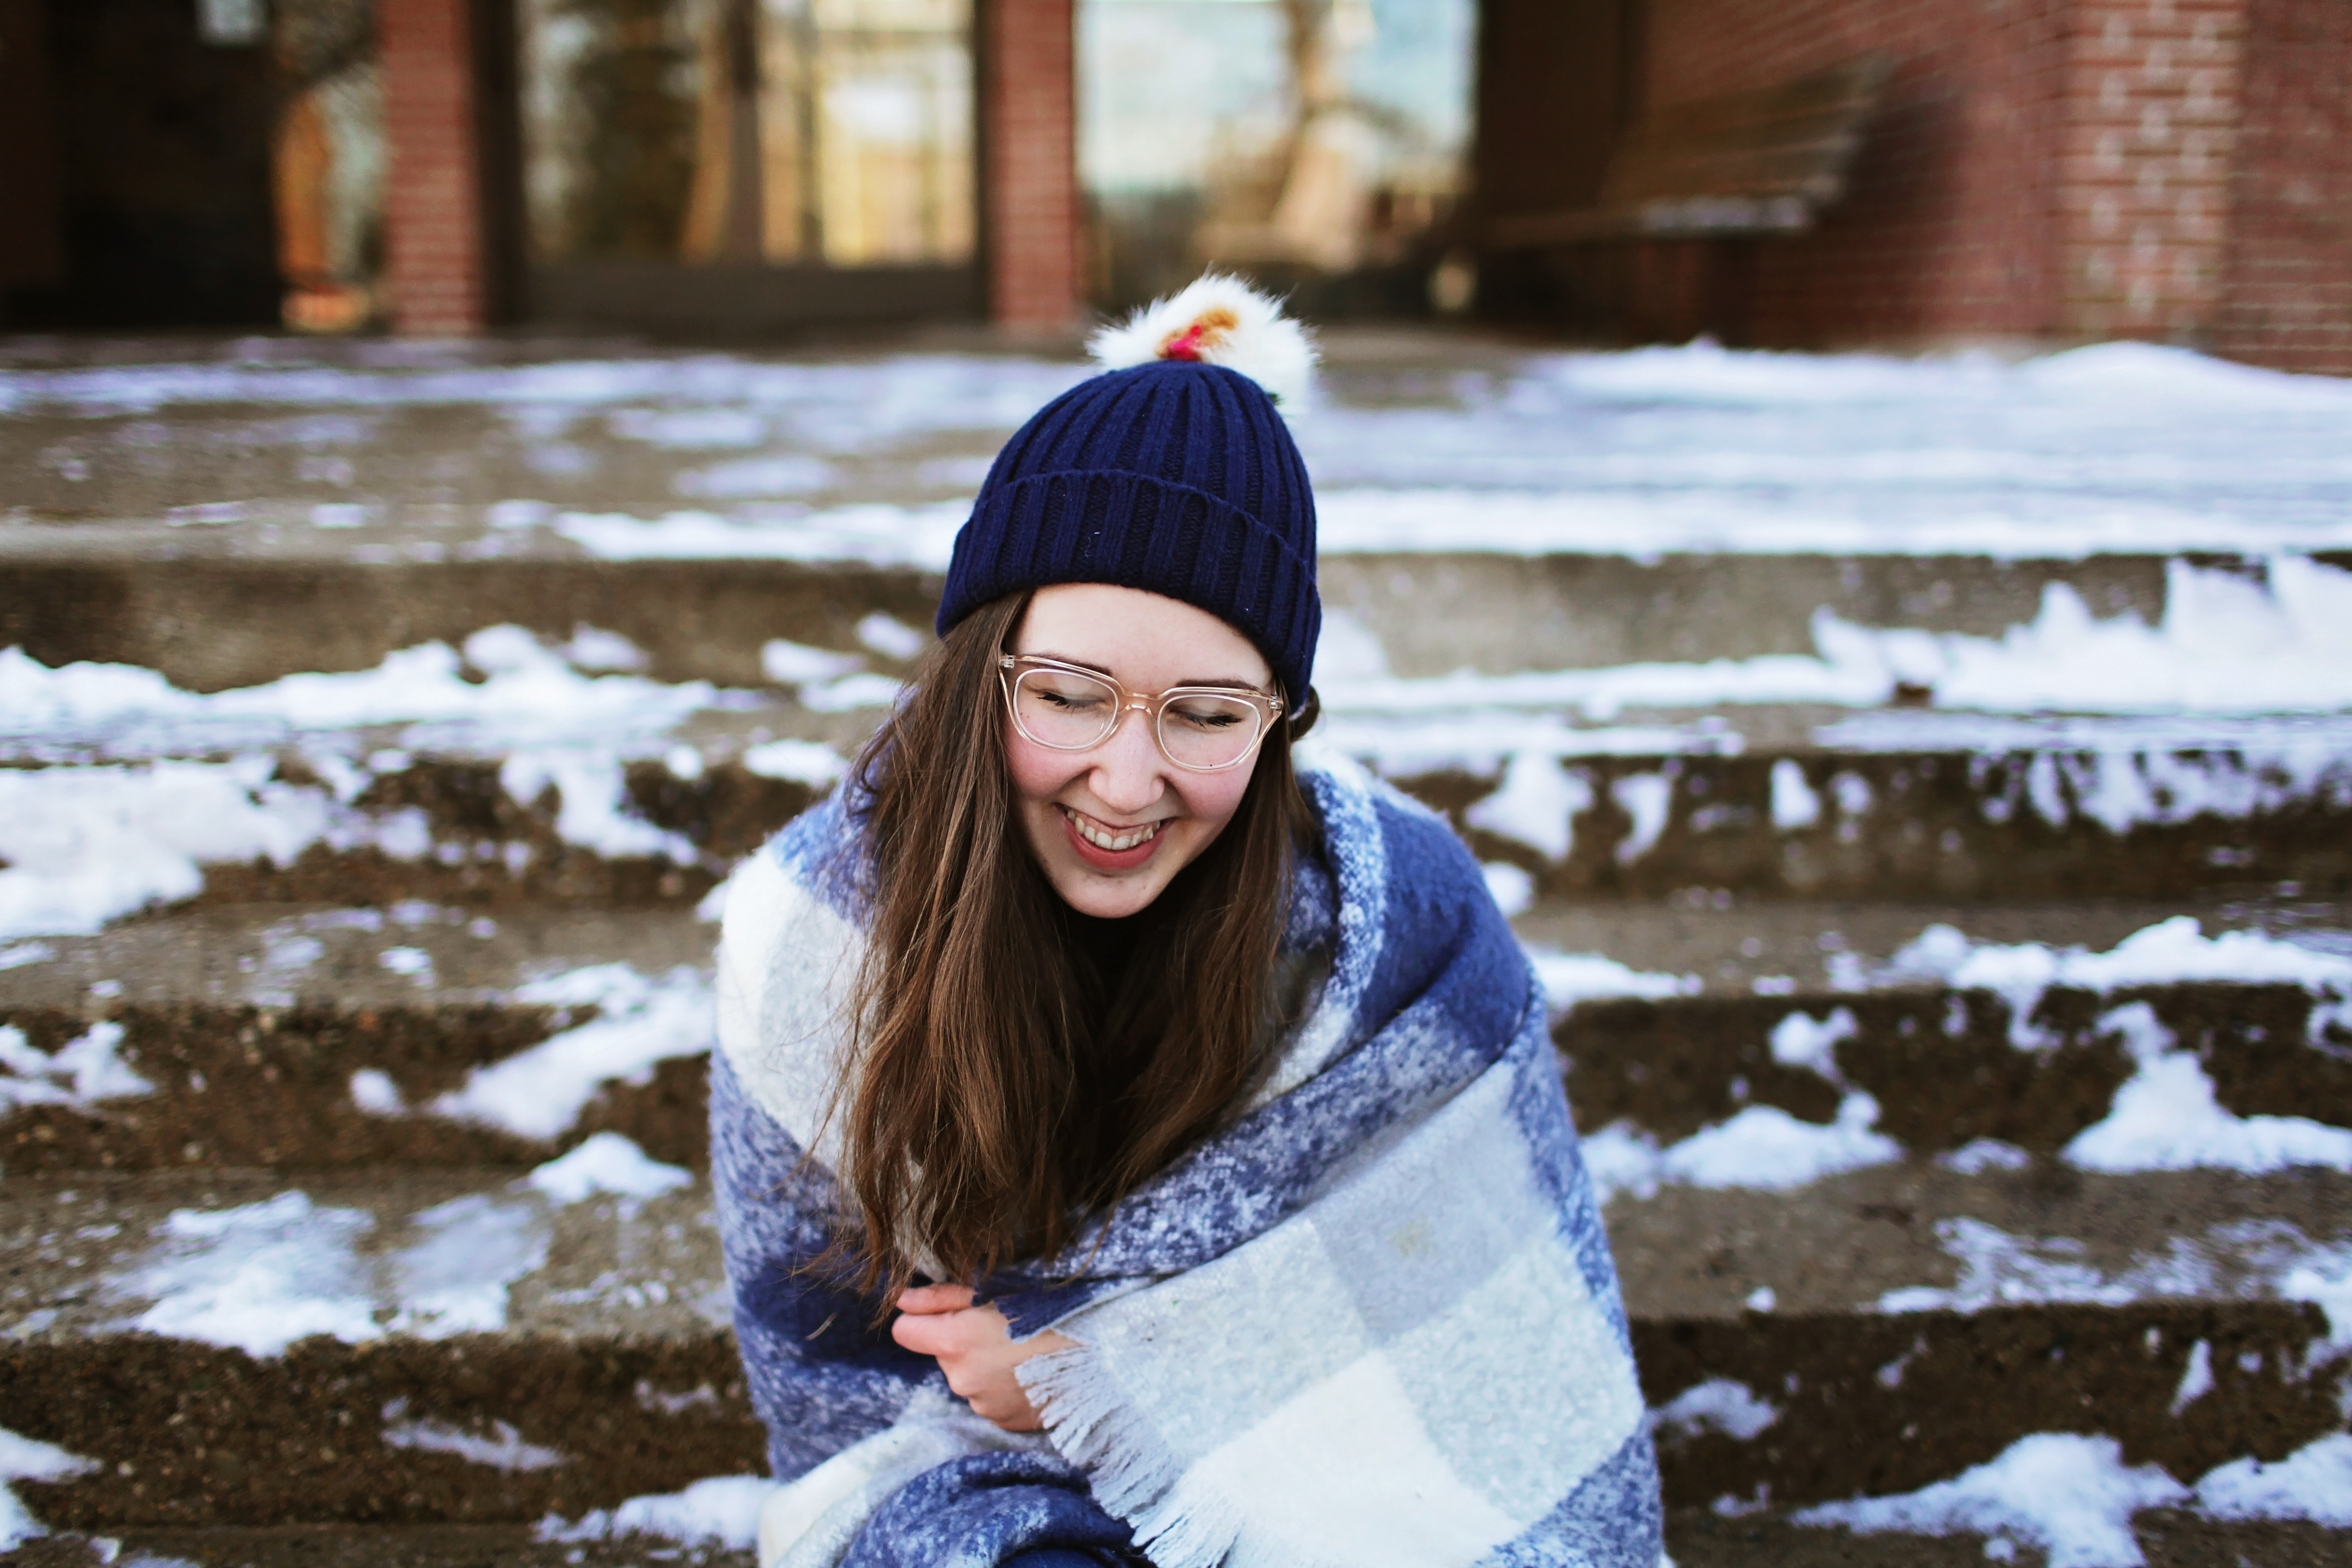
beanie, photograph, people, clothing, beauty, winter, knit cap, freezing, snow, cap, headgear, photography, smile, portrait photography, street fashion